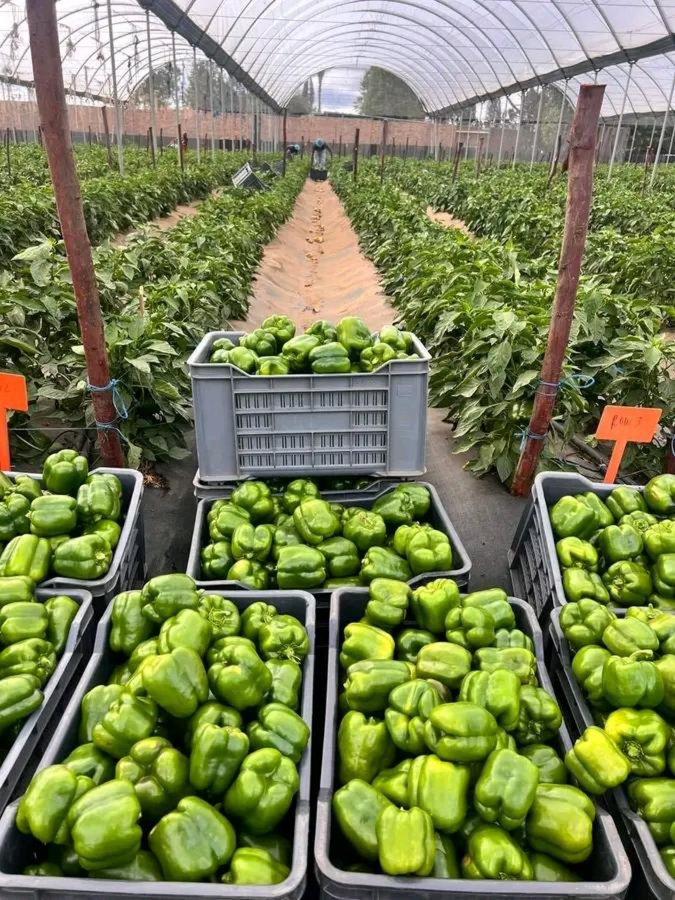
Mazao aina ya hoho yakiwa yamepangwa kwa wingi katika vyombo maalumu, baada ya kutoka kuvunwa katika shamba linalojihusisha na kilimo hicho. Ikiwa ni tayari kwa ajili ya kusafirisha na kupeleka sokoni kwa ajili ya wateja kufanya manunuzi.